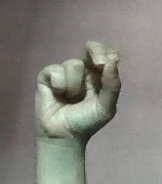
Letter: gaaf